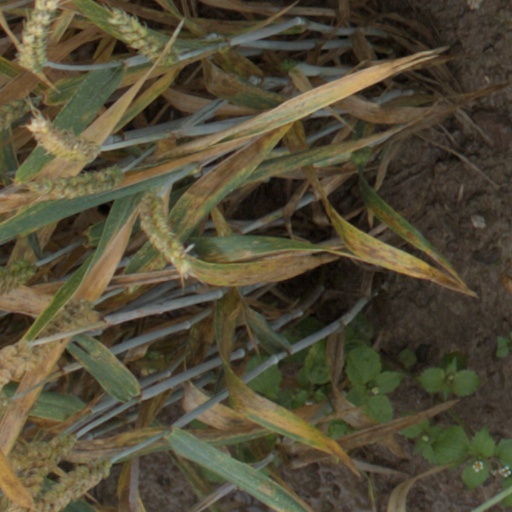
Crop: wheat